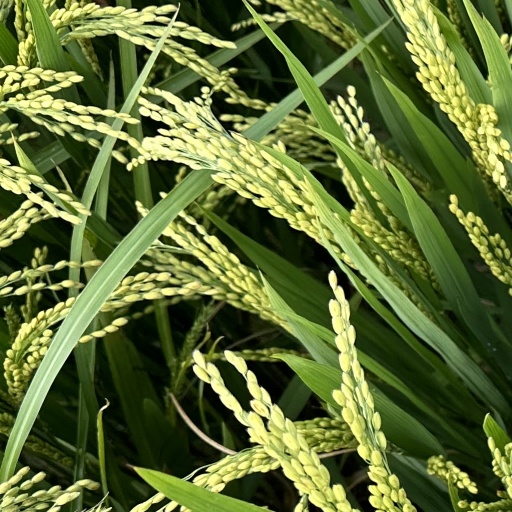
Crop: rice